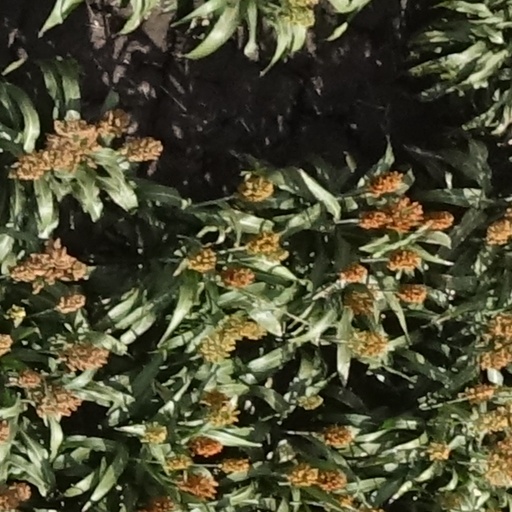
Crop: sorghum